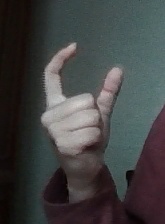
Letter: nun